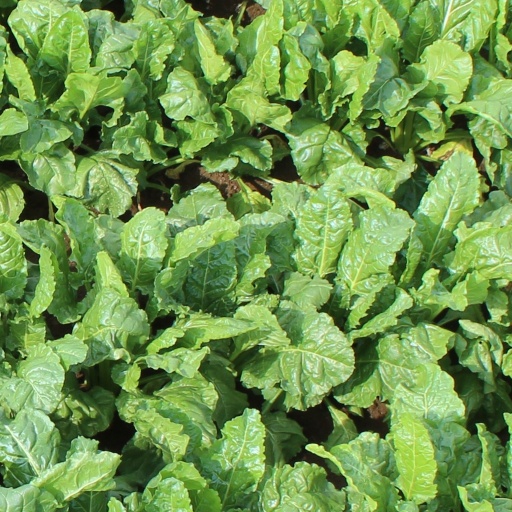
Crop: sugar beet